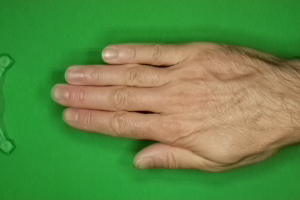
Label: paper